Júlio de Castilhos Museum

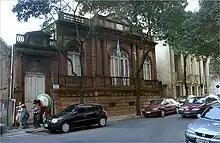
Júlio de Castilhos Museum

Júlio de Castilhos Museum is a museum located in the city of Porto Alegre (Rio Grande do Sul, Brazil). It is the oldest museum in Rio Grande do Sul state.